List of film directors of the Dutch East Indies

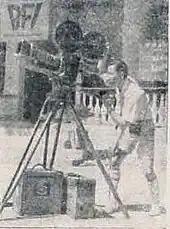
The Wong brothers (one pictured) were the first ethnic Chinese directors in the Indies.

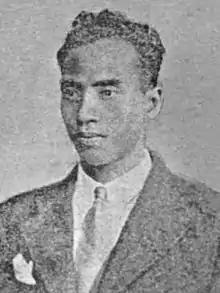
Bachtiar Effendi, the earliest recorded native Indonesian director

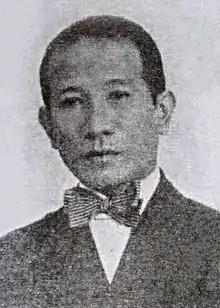
Andjar Asmara, a journalist, became a director in 1940.

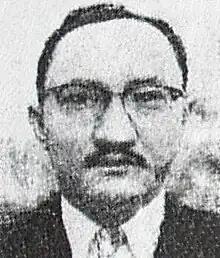
Usmar Ismail, who made his debut in 1949, would later be called the father of Indonesian film.

Twenty-nine people are recorded as having directed fictional films in the Dutch East Indies between 1926, when L. Heuveldorp released "Loetoeng Kasaroeng", the colony's first domestically produced film, and 1949, when the Dutch formally recognised Indonesia's sovereignty after a four-year revolution, leaving the Dutch East Indies defunct. Thirteen directors active in the Indies continued to direct films after 1950, including Usmar Ismail: his 1950 film "Darah dan Doa" ("The Long March") is generally considered the first truly Indonesian film.